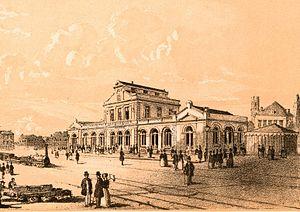
Auguste Payen est un architecte néo-classique belge qui fut actif sous le règne de Léopold 1ᵉʳ.
Renaix est une ville néerlandophone à facilités de Belgique située en région flamande dans la province de Flandre-Orientale. Elle se trouve au cœur des Ardennes flamandes.
La gare de Bruges est une gare ferroviaire belge de la ligne 50A, de Bruxelles-Midi à Ostende, située au sud du centre de la ville de Bruges, chef-lieu et plus grande ville de la province de Flandre-Occidentale en Région flamande.